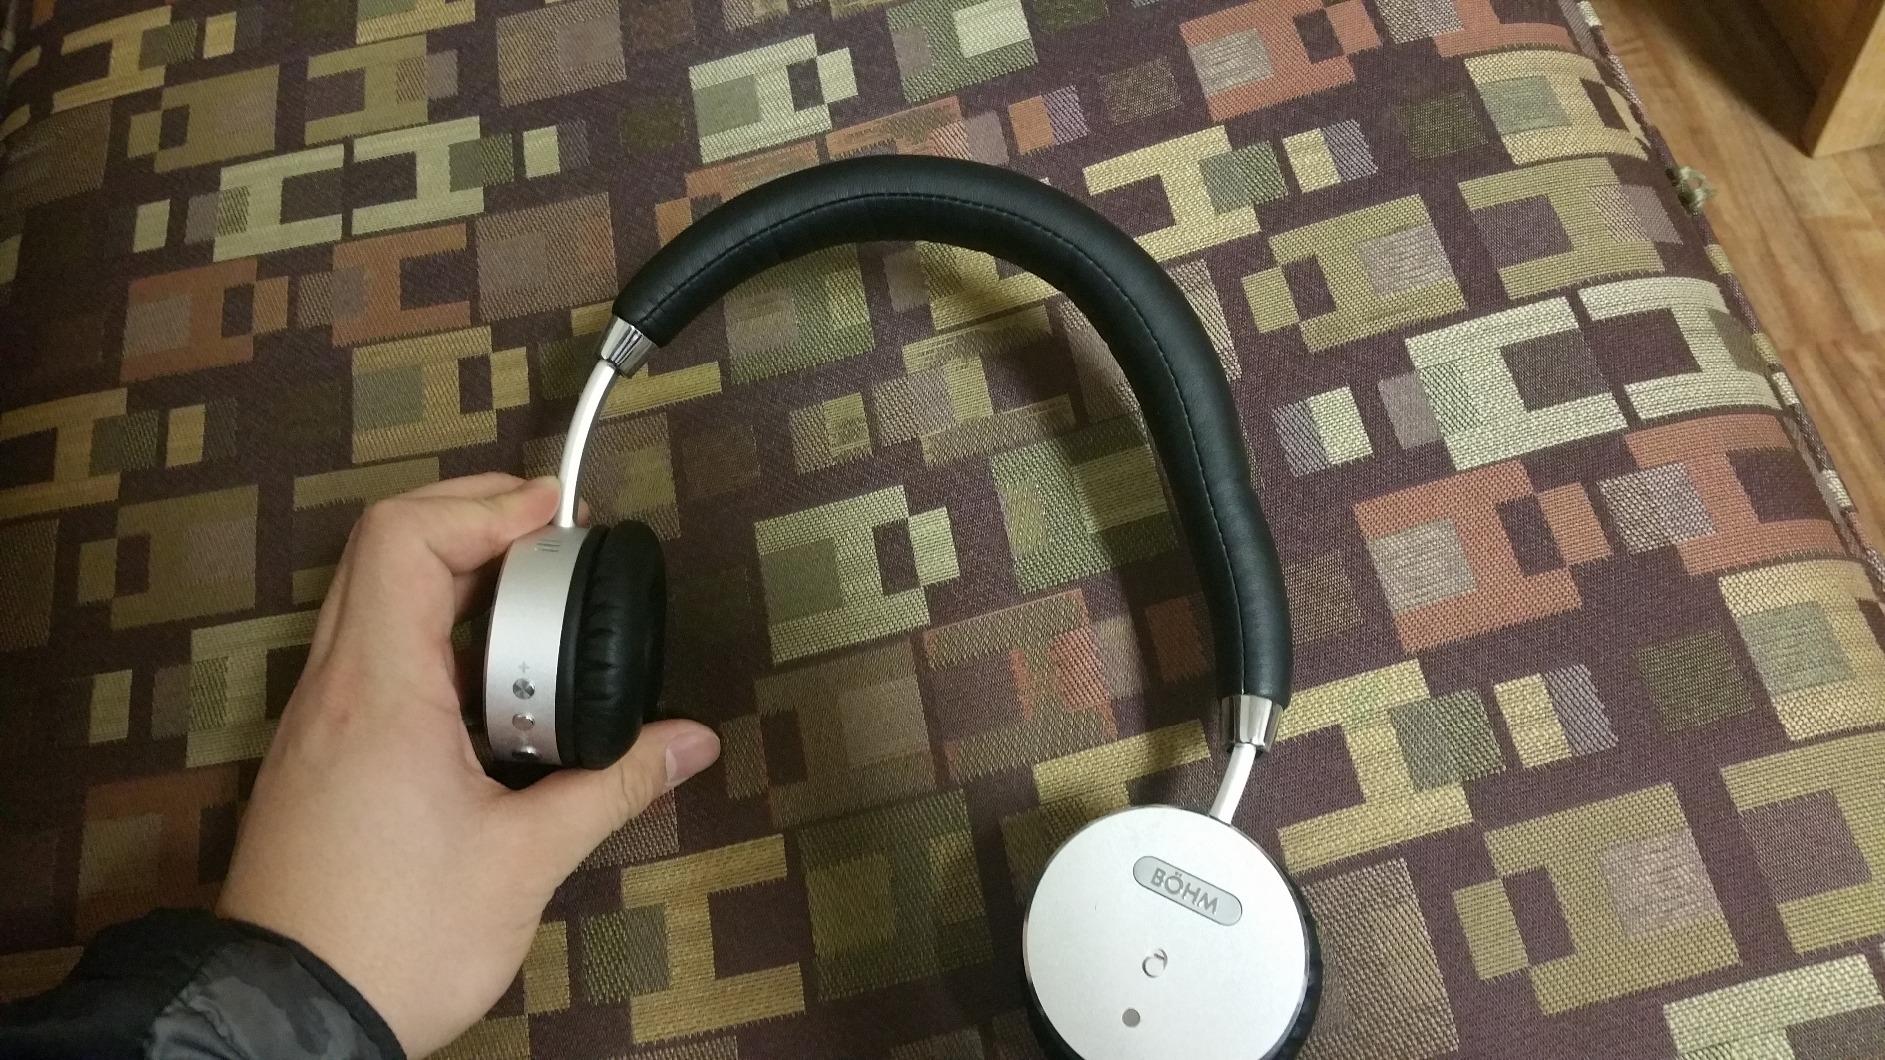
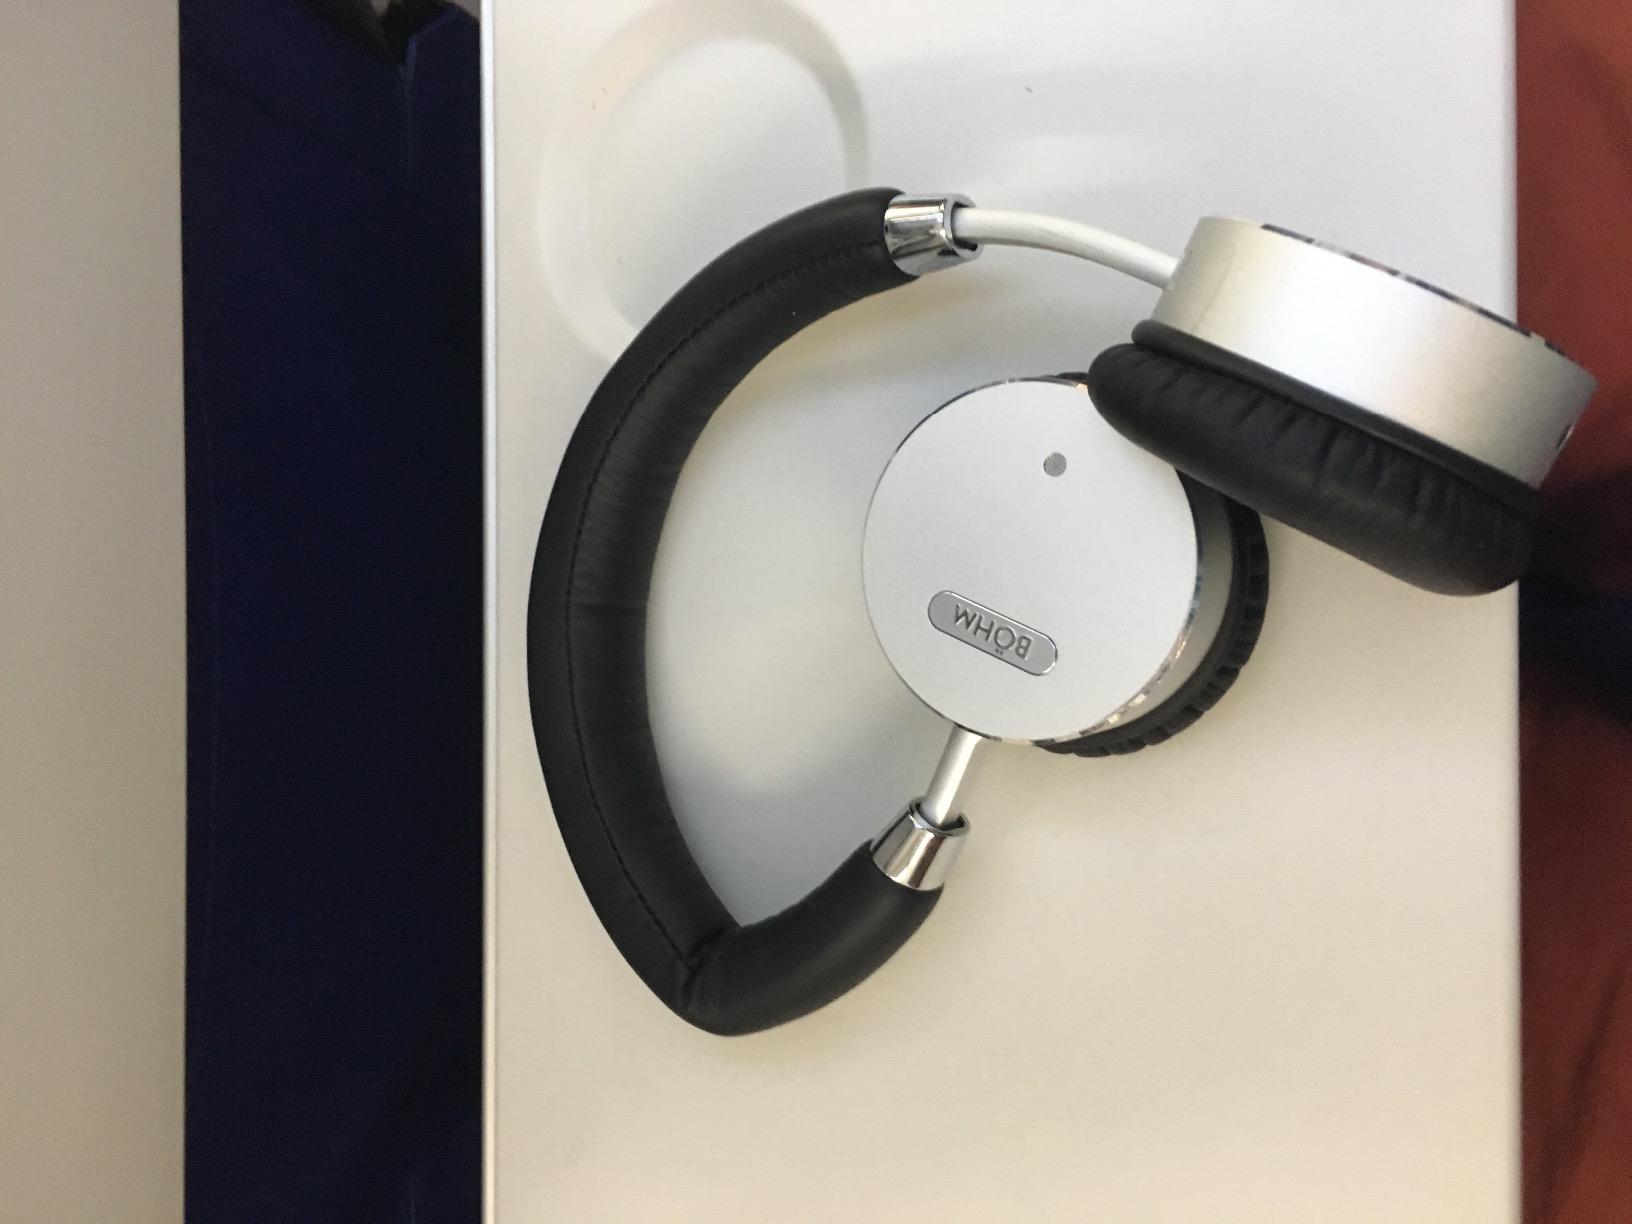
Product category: headphones
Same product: yes